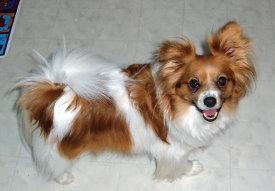
papillon